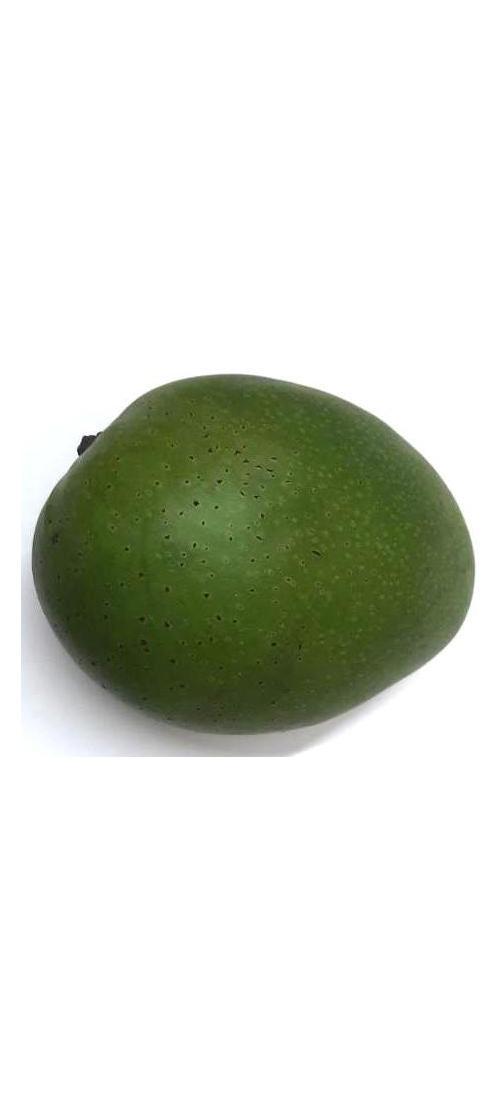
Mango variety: Ashshina Zhinuk